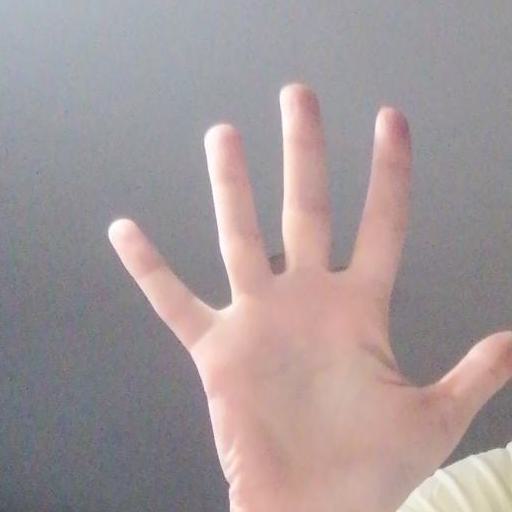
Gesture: palm